Disorder in the Court

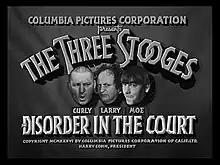
"Disorder in the Court" was the first Stooges short to give Curly Howard top billing over costars Larry Fine and Moe Howard.

This is the first Stooges short in which Curly is spelled "C-U-R-L-Y" in the opening titles instead of the previous "C-U-R-L-E-Y." The title card also has the Stooges inverted reading from left to right, Curly-Larry-Moe, as opposed to Moe-Larry-Curly in previous shorts, effectively giving Curly "top billing." This change in the title card coincides with the refined and more familiar Columbia Pictures image of a torch-bearing woman, with a shimmering light instead of the primitive animation of light rays in the previous version. In addition, the "Columbia" theme now uses a more upbeat theme, featuring a brass introduction.